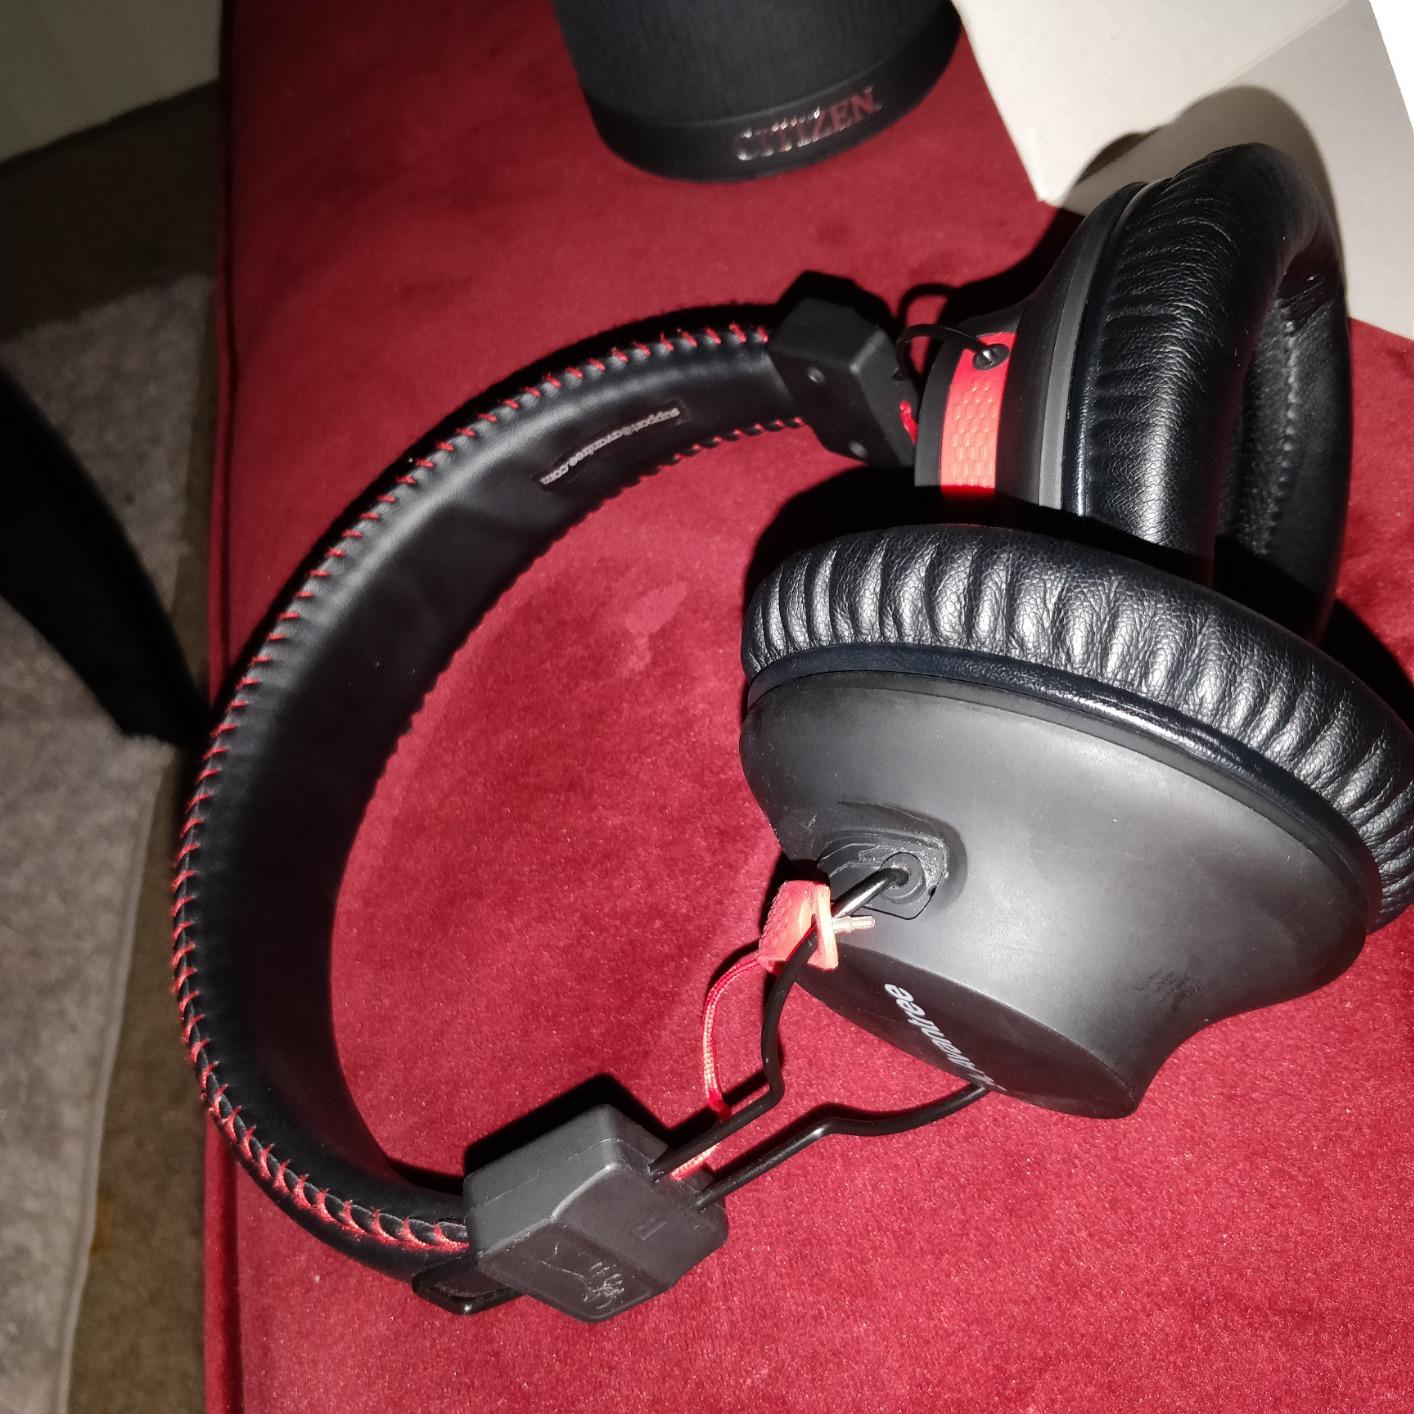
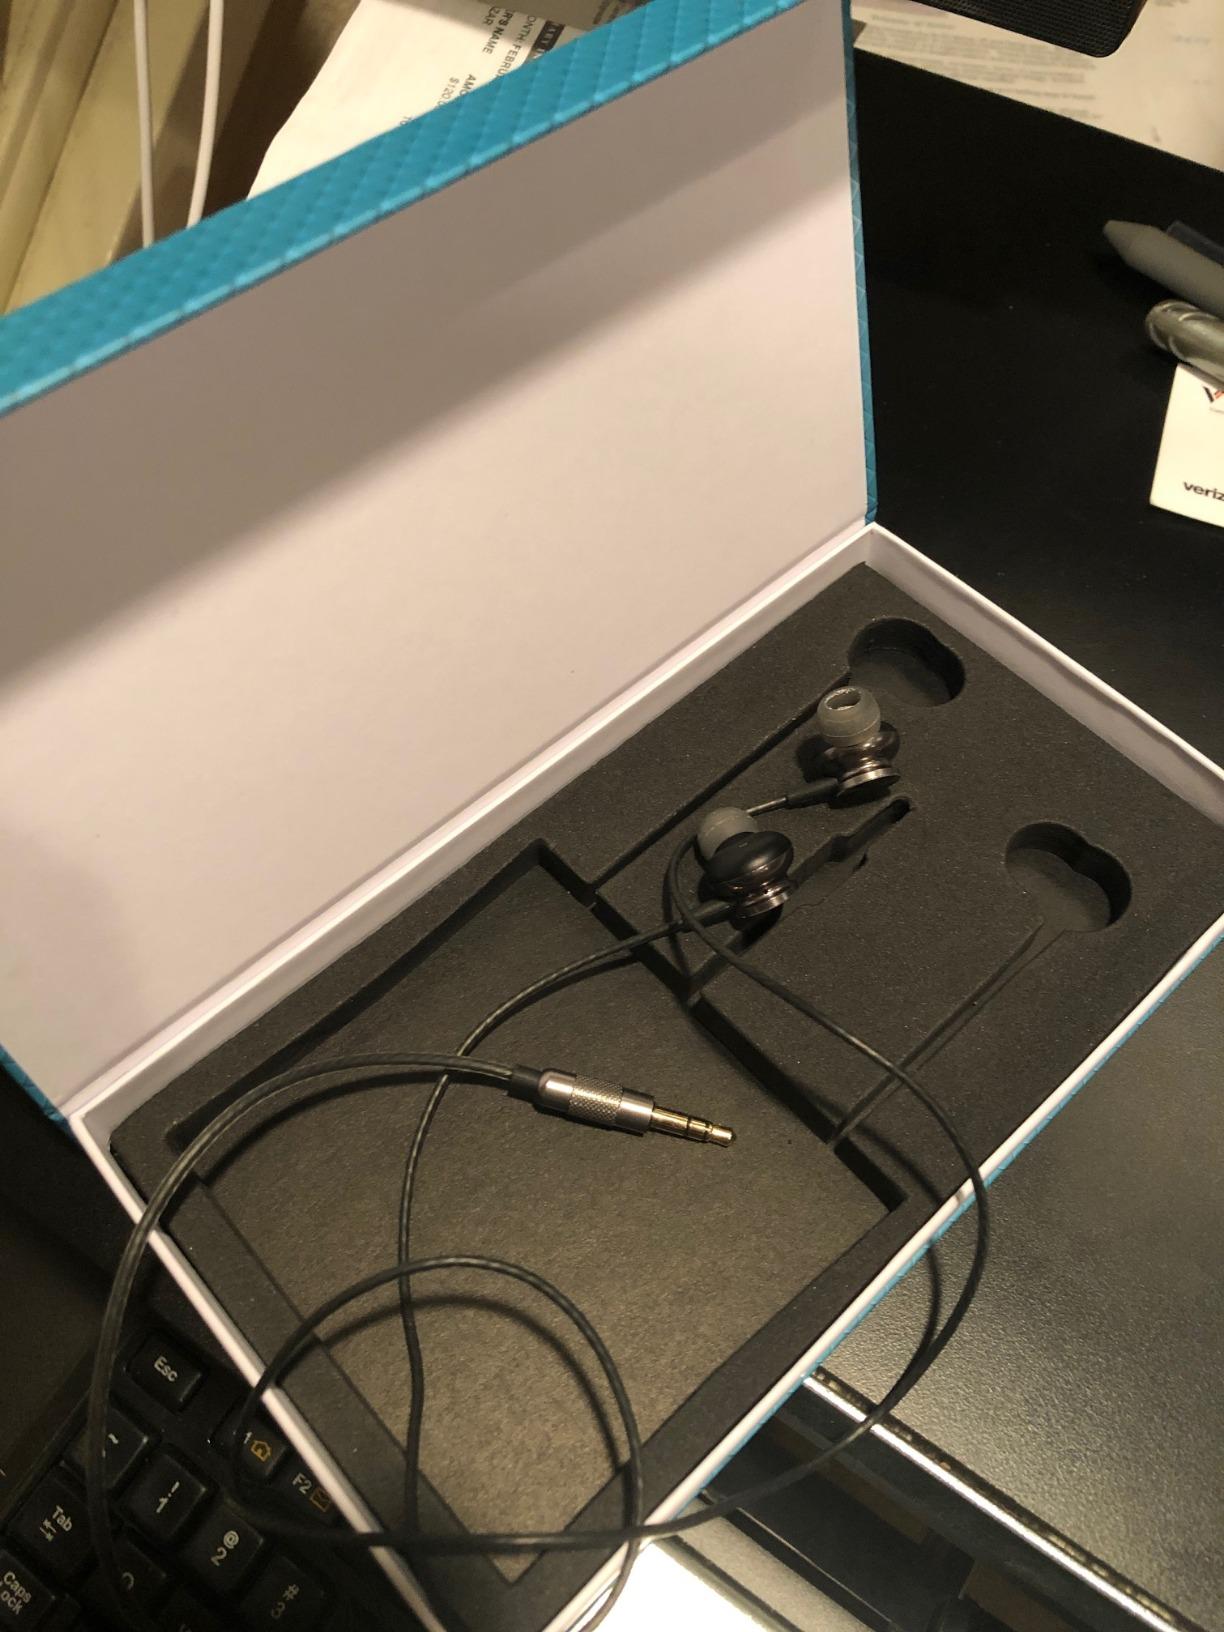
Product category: headphones
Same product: no